Matthias Numsen Blytt

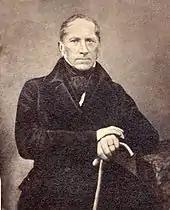
Matthias Numsen Blytt

Matthias Numsen Blytt (26 April 1789 – 26 June 1862) was a Norwegian botanist. He was born at Overhalla in Nordre Trondheim county, Norway. He attended the University of Christiania (now University of Oslo) and the University of Copenhagen. Blytt was professor of botany at the University of Oslo. In 1856 he issued the exsiccata "Plantae Norvegiae, praesertim alpium, rariores".